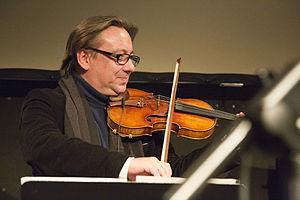
19 mars : début du premier Festival de Pâques de Salzbourg : La Walkyrie, direction et mise en scène Herbert von Karajan.
Adam Taubitz est un violoniste, trompettiste, guitariste et compositeur de jazz et de musique classique, d'origine allemande.